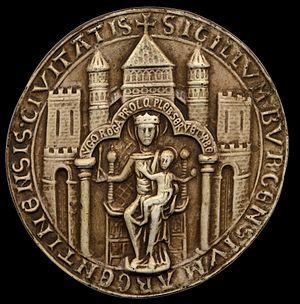
Grand sceau des Bourgeois de Strasbourg XIIe S
Strasbourg est une commune française située dans le département du Bas-Rhin. Préfecture du département, elle est également, depuis le 1ᵉʳ janvier 2016, le chef-lieu de la région Grand Est. Capitale de la région historique d'Alsace, la ville est bordée par le Rhin et frontalière avec l'Allemagne.